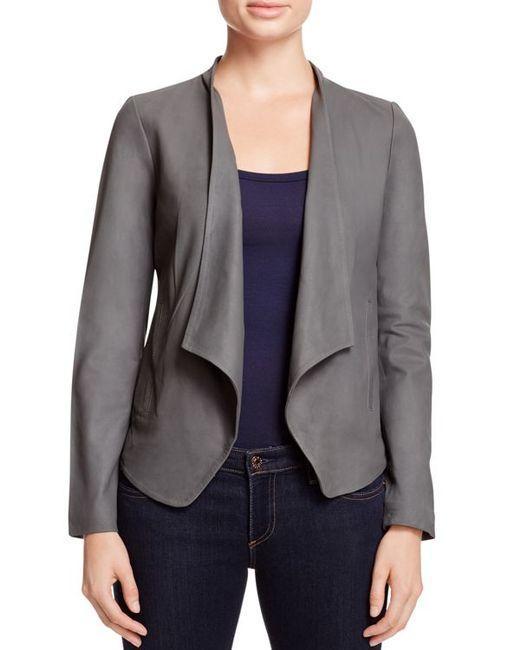
Graue Langarmjacke mit blauem Unterhemd und schwarzer Jeanshose, Damen